Military colours, standards and guidons

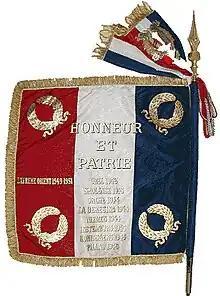
Flag of Sqn 1/30 "Normandie-Niémen" kept at BA112 Reims-Champagne

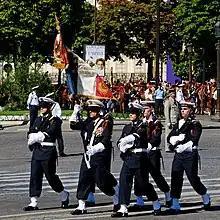
Regimental flag of the 1st Naval Fusiliers at the Bastille Day Military Parade

In regiments of infantry of the British Army and the armies of other Commonwealth countries, each battalion carries two colours, which collectively are called a stand. These are large flags, usually , and mounted on a half pike which is long; the king's or queen's colour (state or president's colour if the country is a republic) is usually a version of the country's national flag, often trimmed with gold fabric, and with the regiment's insignia placed in the centre. The regimental colour is a flag of a single colour, usually the colour of the uniform facings (collar/lapels and cuffs) of the regiment, again often trimmed and with the insignia in the centre. Most regiments that are designated as 'royal' regiments (that is either have the word 'Royal' or the sponsorship of a royal personage in their name) have a royal blue regimental colour, most royal regiments have a Union Flag canton in that background. Irish regiments, today the Royal Irish Regiment, have a dark green regimental colour.